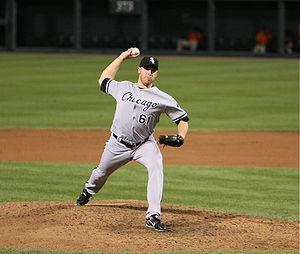
Adam William Russell est un lanceur droitier de baseball sous contrat avec les Reds de Cincinnati de la Ligue majeure.